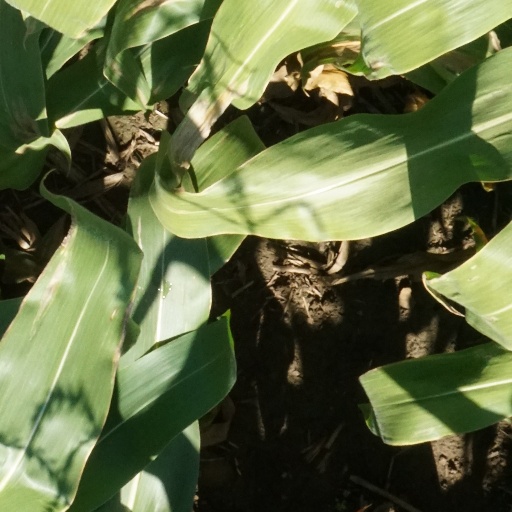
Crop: maize; corn